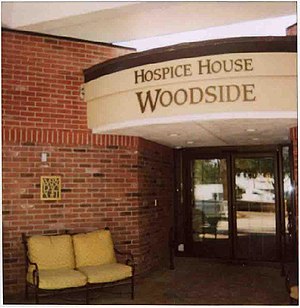
Palliativ behandling
Et hospice i Storbritannien, hvor der udøves palliativ behandling
Palliativ behandling, palliativ medicin eller palliativ indsats kan være en lægelig behandling, der fokuserer på at nedsætte og lindre symptomer på livstruende sygdomme, i modsætning til at behandle selve sygdommen.